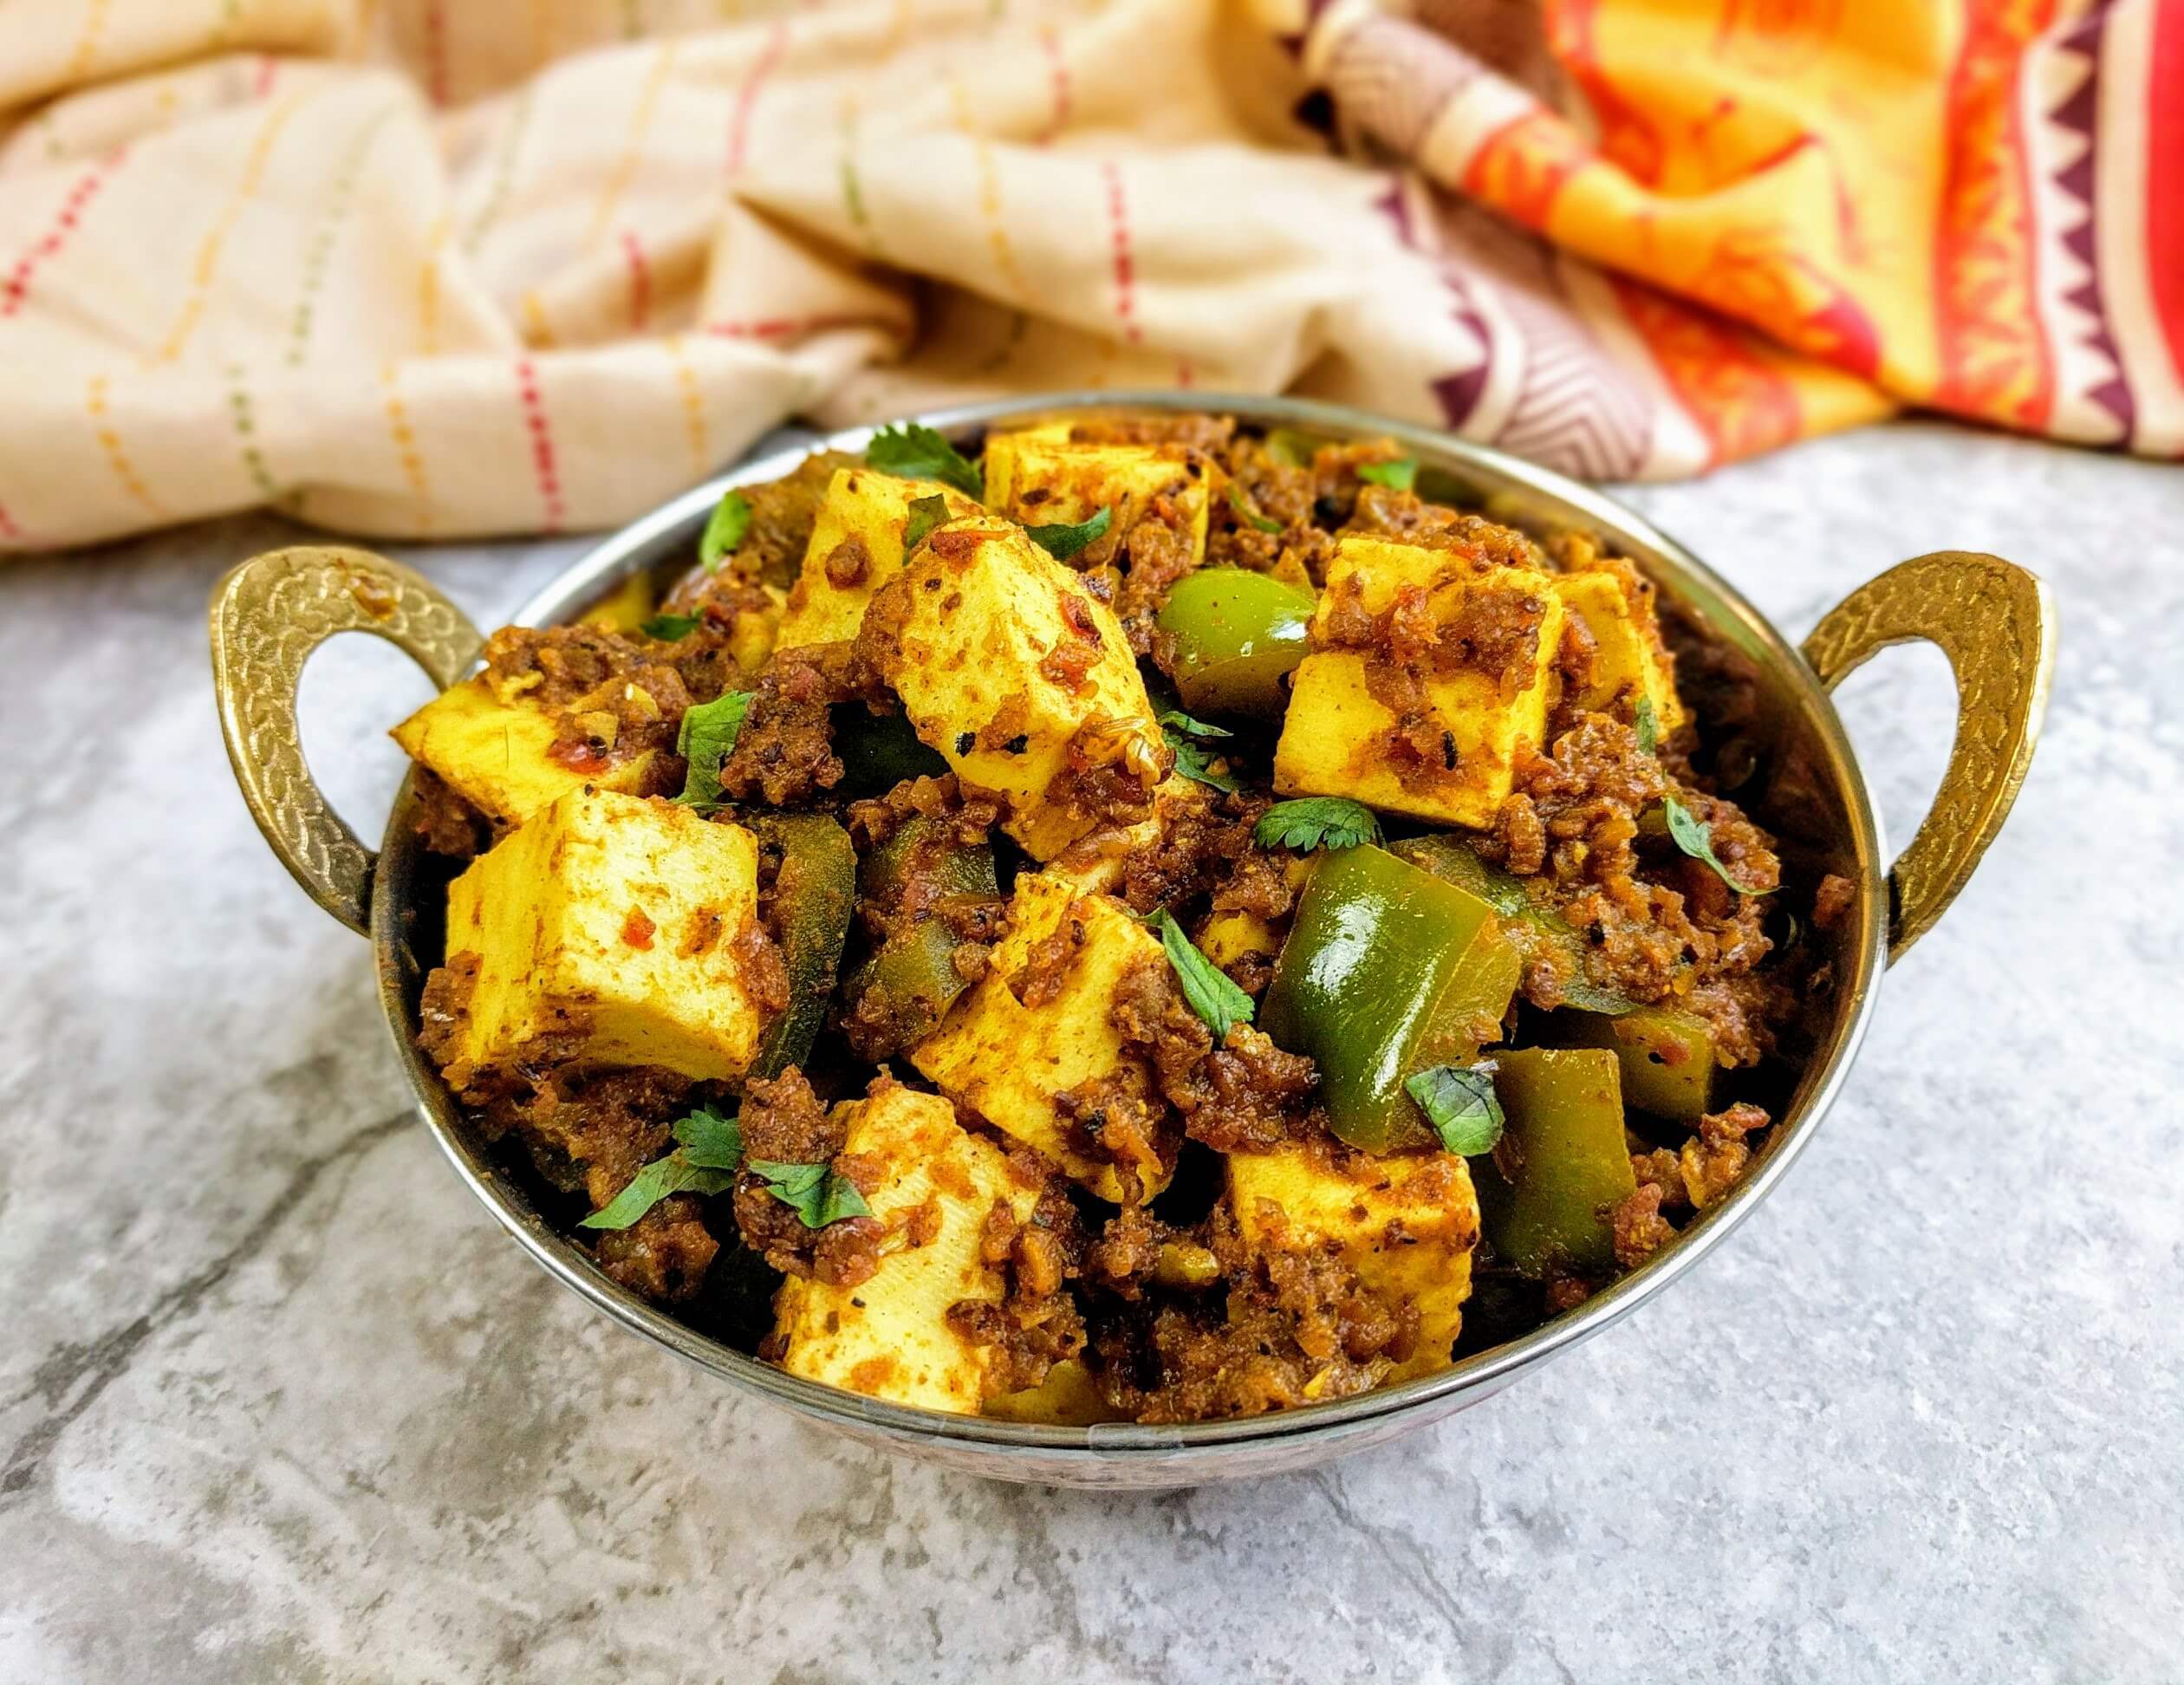
Dish: kadai_paneer